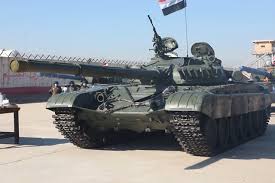
Label: Tank